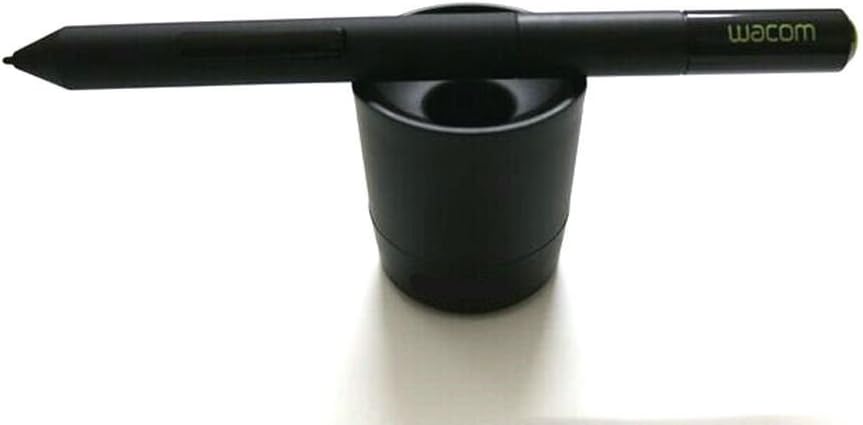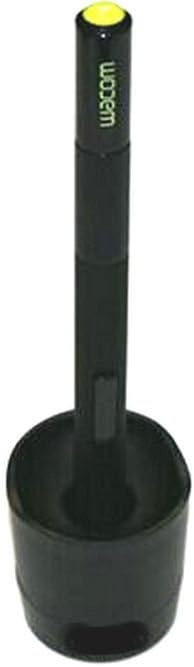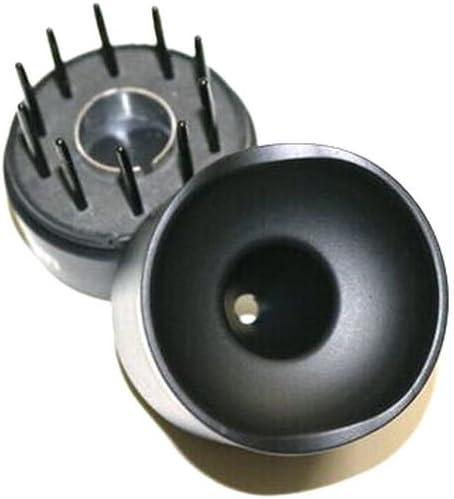
Acupress Pen Stand Holder Compatible for Wacom Intuos CTL680 CTH680 PTH451 PTK651 CTL671
Category: Computers
This Pen Stand Holder for Wacom Intuos CTL680 CTH680 PTH451 PTK651 CTL671
Features: This Pen Stand Holder for Wacom Intuos CTL680 CTH680 PTH451 PTK651 CTL671 | Pretty stable and very convenience to place your pen | 10 Spared Nibs and a removal tool Included. located in the Pen Stand | This Pen Stand holder is not manufactured by Wacom.(only compatible for Wacom Seclected Pens) | 【Warranty】Kindly do not hesitate to contact us back in the future if you feel that you need further assistance